Heavy Weather (Sterling novel)

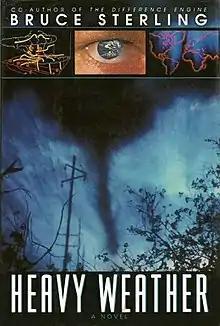
First edition

Heavy Weather is a science fiction novel by Bruce Sterling, first published in 1994, about a group of storm chasers in a world where global warming has produced incredibly destructive weather.